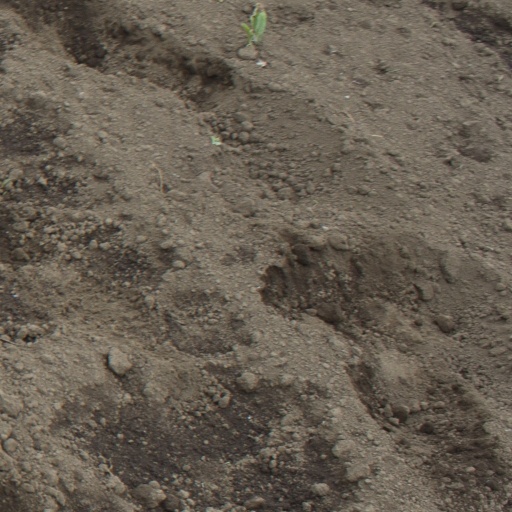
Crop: soybean